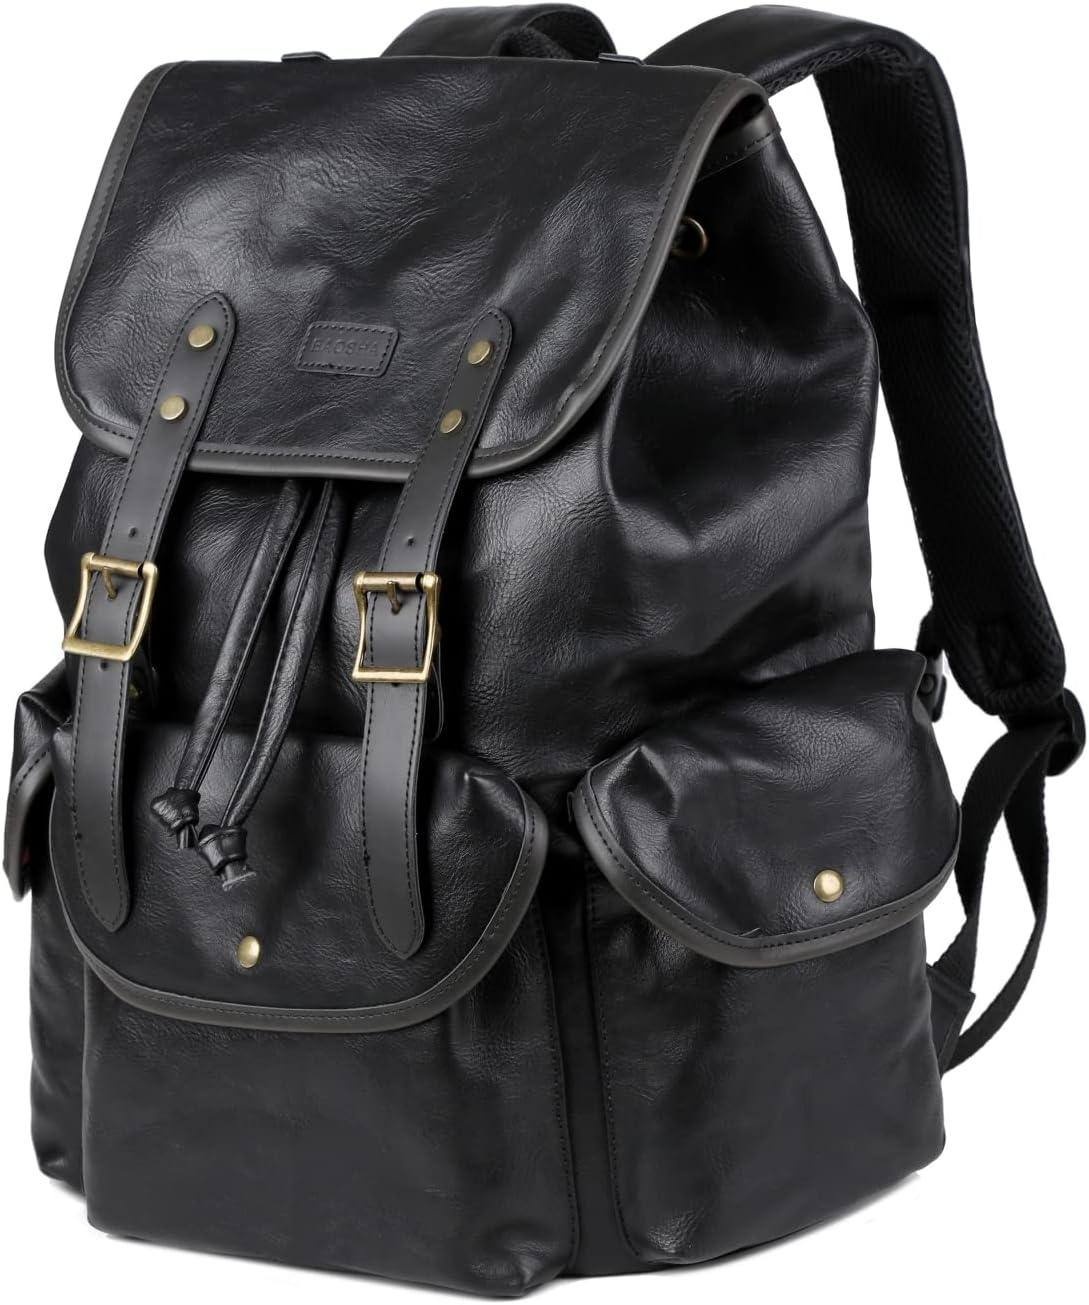
Vegan Leather Laptop Backpack – 15.6″ Eco-Friendly Professional Pack
Elevate your everyday carry with the FR Fashion Co. 15.6" Vegan Leather Laptop Backpack — a sustainable, stylish solution crafted for modern professionals and travelers. Made from premium cruelty-free vegan leather accented with vintage brown details and a bold red polyester lining, this backpack delivers a spacious 25L capacity and refined organization for your tech and essentials. Key Features Premium Vegan Leather: Crafted from high-quality, eco-friendly vegan leather with vintage brown accents and a vibrant red interior for a refined, distinctive look. Spacious 25L Capacity: Large main compartment with multiple slip and zip pockets for optimal organization of laptops, gadgets, and personal items. Padded Laptop Protection: Dedicated sleeve secures laptops up to 15.6" , shielding them from bumps and daily wear. Versatile Carry Options: Adjustable padded shoulder straps and reinforced top handle ensure comfort and flexibility for work, travel, or school. Smart Organization: Magnetic exterior pockets and interior dividers keep your essentials easily accessible and neatly arranged. Specifications Feature Detail Material Vegan Leather with Red Polyester Lining Dimensions 18" H × 13" L × 7" W Capacity 25 Liters Weight 2.5 lbs Laptop Compatibility Fits devices up to 15.6" Color Options Vintage Brown or Black with Red Interior Why Choose FR Fashion Co.? At FR Fashion Co., we combine sustainable craftsmanship with thoughtful design to create accessories that elevate your everyday routine. The 15.6" Vegan Leather Laptop Backpack balances functionality and elegance — engineered for those who appreciate timeless design and eco-conscious luxury. Perfect For Professionals: Ideal for business meetings and daily commutes. Travelers: Carry-on friendly and built for efficiency on the go. Students: Perfect for laptops, books, and essentials in sustainable style. Eco-Conscious Shoppers: Designed for those who value ethical craftsmanship. Shipping & Warranty Free shipping within the United States on purchases over $40 30-day satisfaction guarantee and extended warranty coverage Upgrade your everyday carry with the FR Fashion Co. 15.6" Vegan Leather Laptop Backpack — where sustainable luxury meets modern functionality. Shop now and experience affordable elegance built for the modern world.
Brand: FR Fashion Co.
Category: Luggage & Bags > Backpacks > Laptop Backpacks